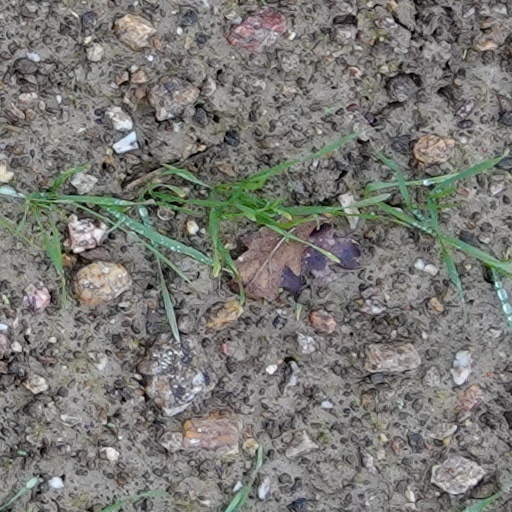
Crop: wheat